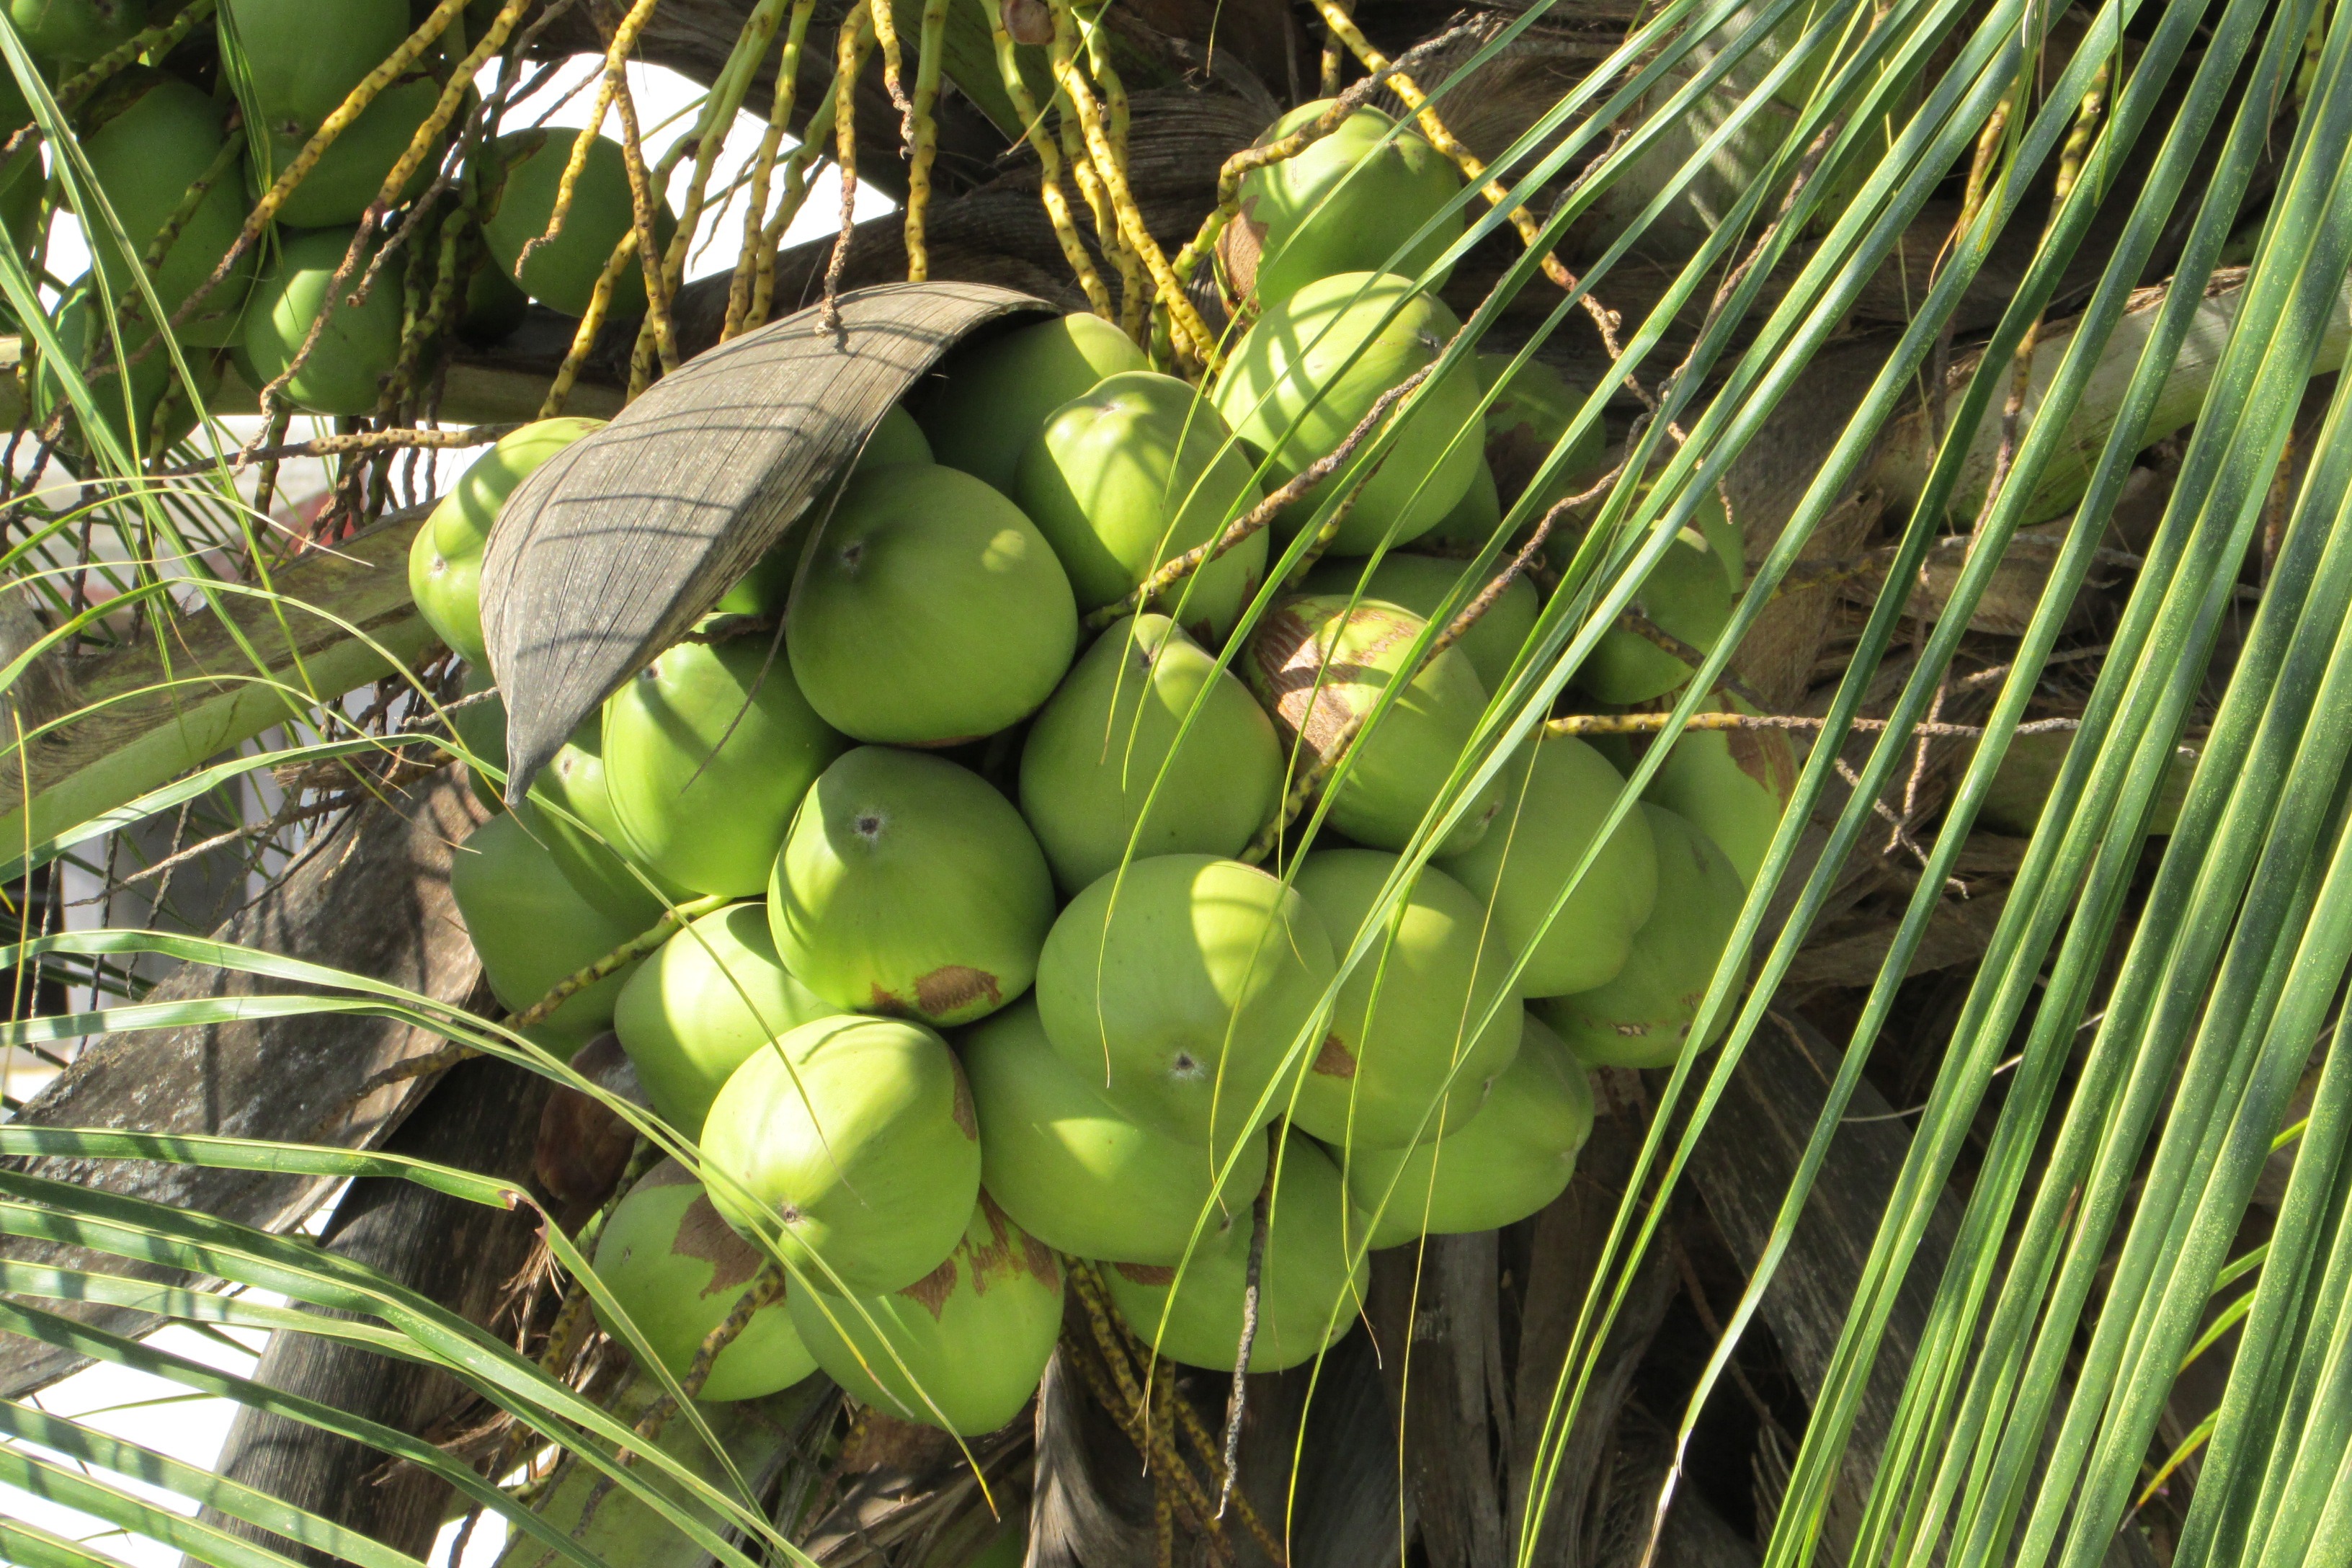
tree, branch, plant, fruit, leaf, flower, ripe, environment, food, green, ingredient, palm, produce, natural, fresh, botany, agriculture, juicy, healthy, flora, delicious, health, coconut, leaves, outdoors, nutrition, branches, tasty, vegetarian, raw, coconuts, diet, organic, nutritious, flowering plant, coconut tree, grass family, woody plant, land plant, arecales, plant india